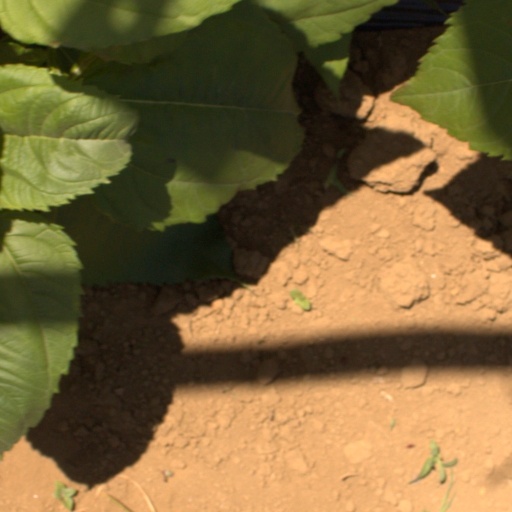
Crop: Jerusalem artichoke